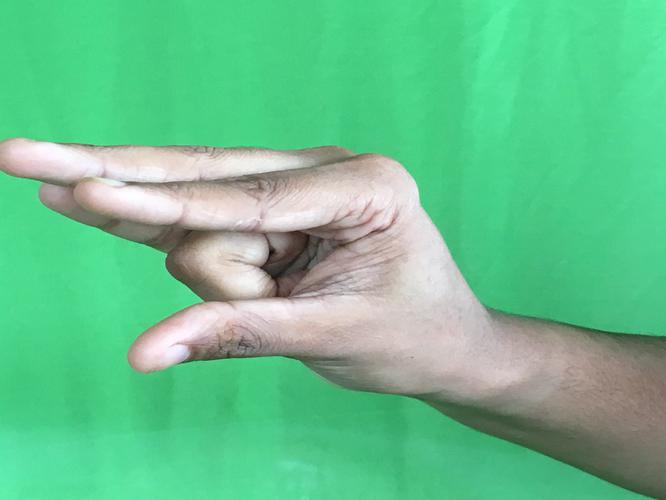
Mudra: Kangulam
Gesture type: single_hand